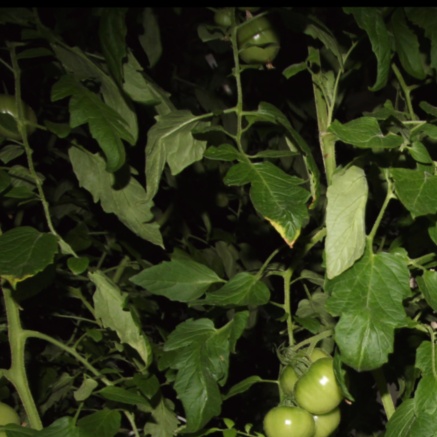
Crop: tomato